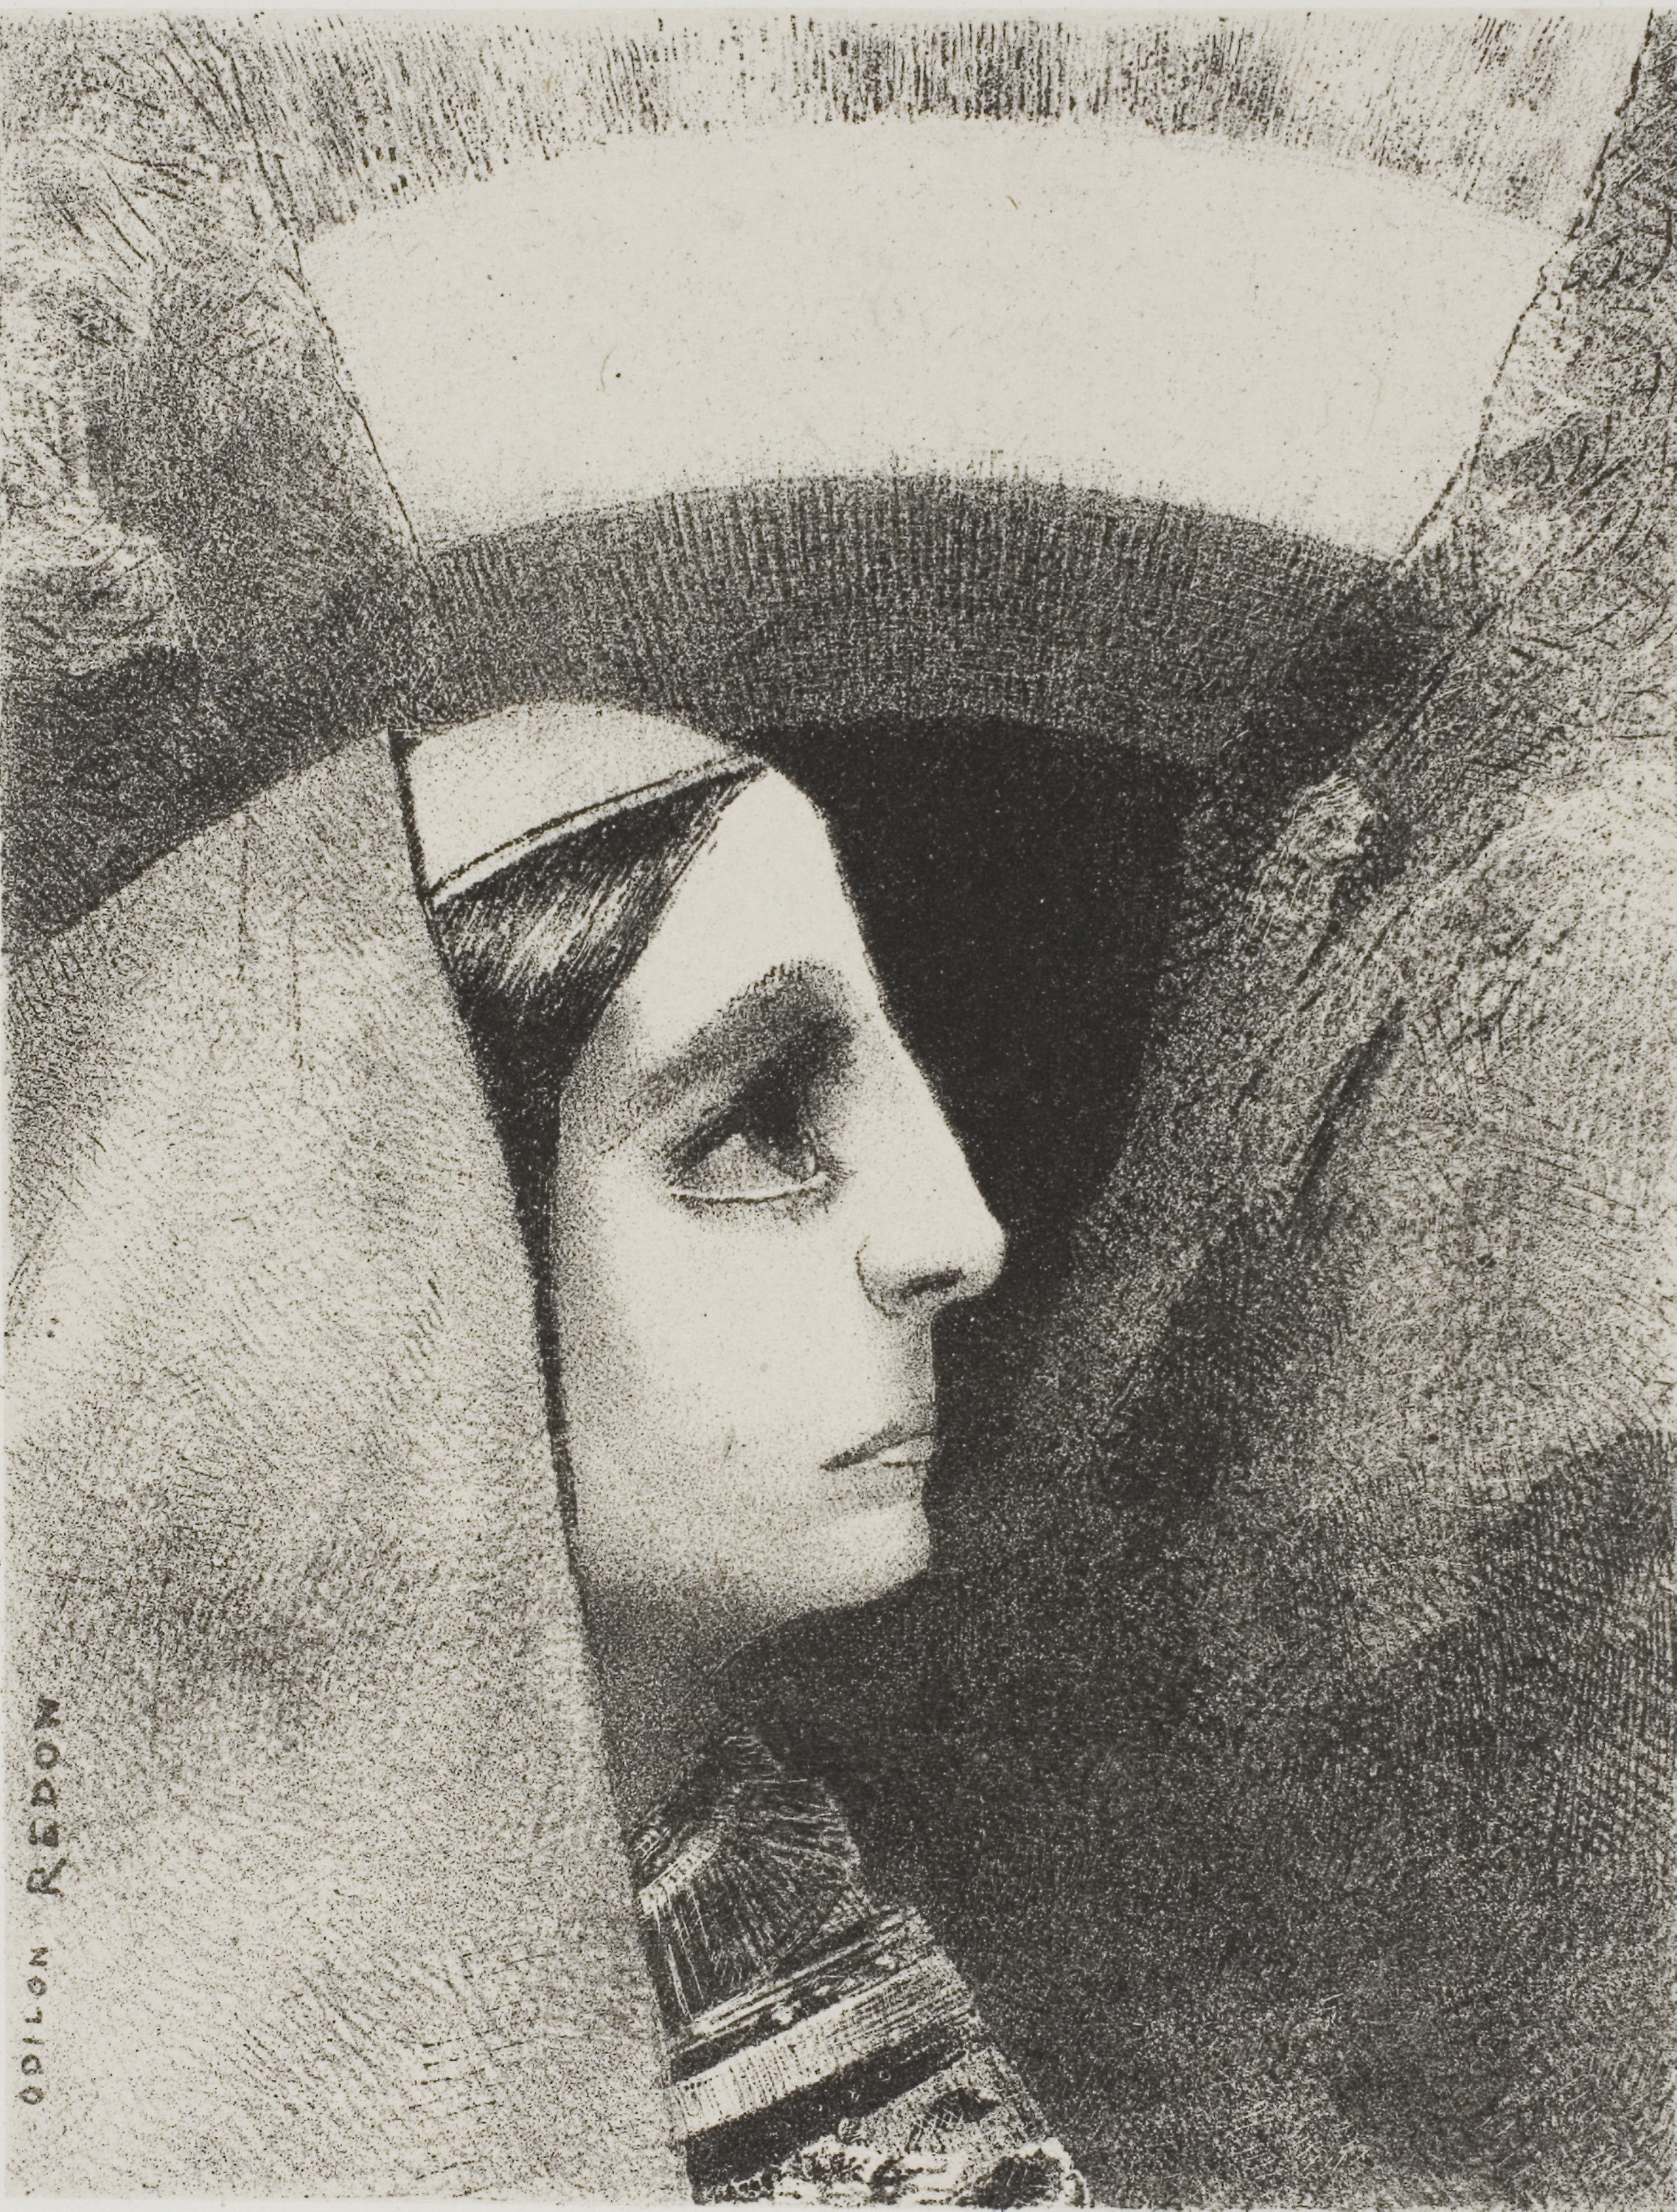
photograph, black and white, nose, head, portrait, art, forehead, monochrome, vintage clothing, drawing, visual arts, artwork, monochrome photography, painting, illustration, figure drawing, self portrait